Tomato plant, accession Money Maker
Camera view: tilt-top (135 deg); turntable rotation: 180 degrees
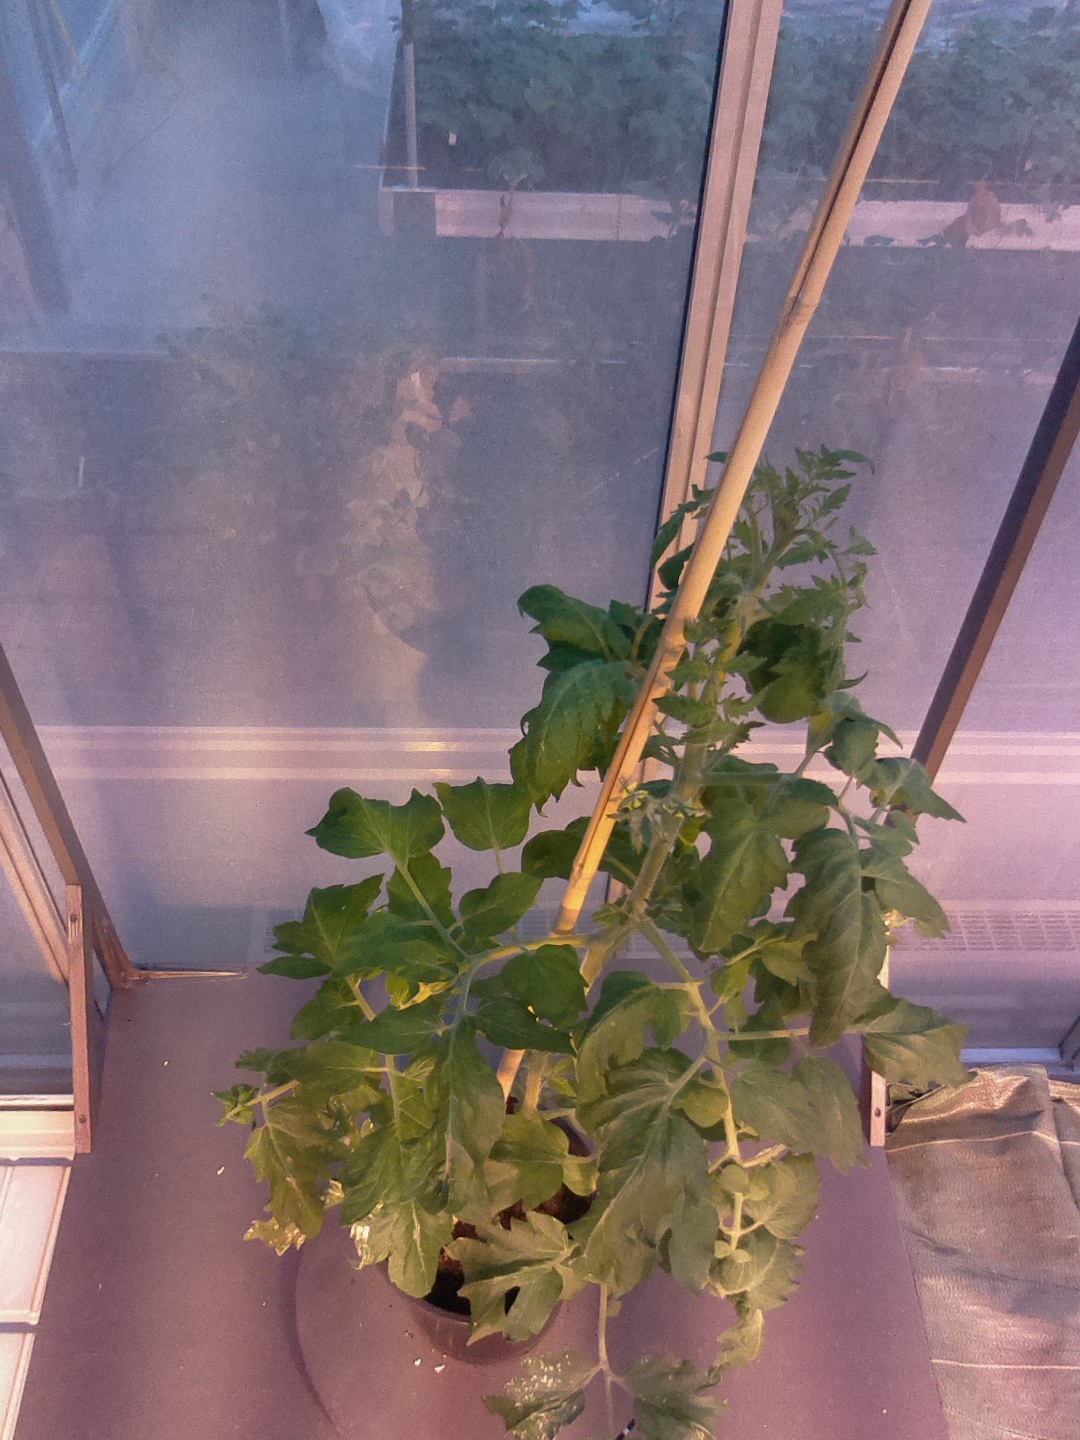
BBCH growth stage 61: 10%-20% of flowers open